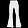
Label: Trouser